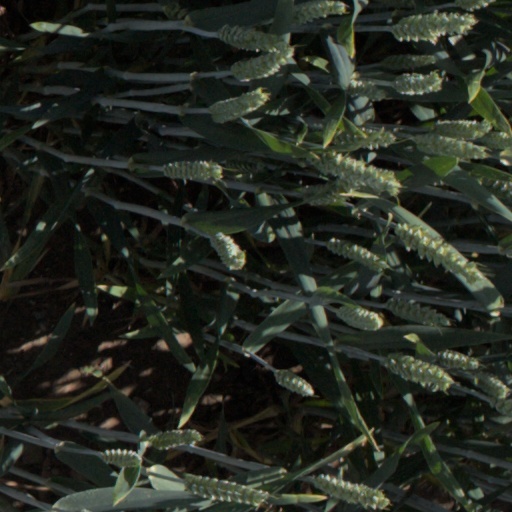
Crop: wheat